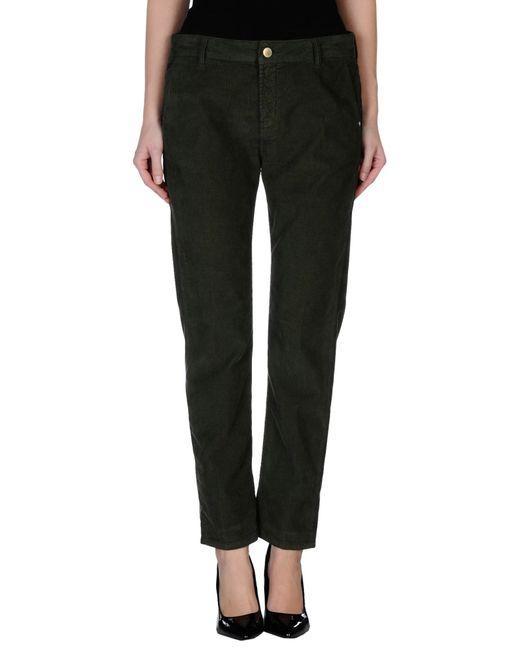
Schwarze Baumwollbluse und dunkelgrüne Jeanshose mit schwarzen Schuhen mit hohem Absatz